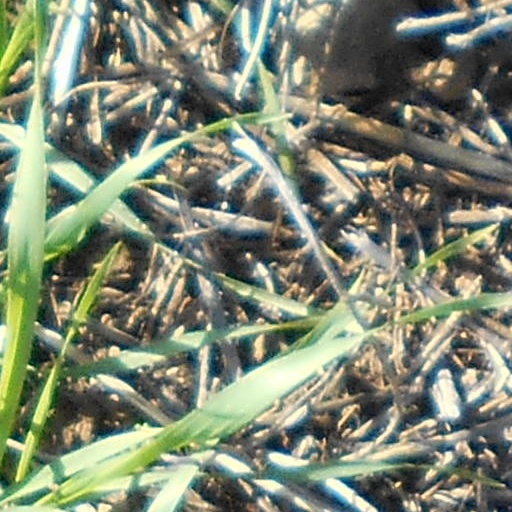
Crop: wheat